Metropolis of Kiev, Galicia and all Rus' (1441–1596)

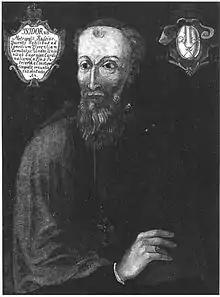
Isidore of Kiev

An Ecumenical council of the Church — the Council of Florence — took place from 1431 to 1449. Although he resisted at first, the Grand Prince of Moscow — Vasily II of Moscow — eventually permitted the Metropolitan of Kiev and all Rus' — Isidore of Kiev — to attend the council on condition that Isidore should return with "the rights of Divine law and the constitution of the holy Church" uninjured. The council healed the Great Schism by uniting the Roman Catholic and Eastern Orthodox churches. The union was proclaimed on 6 July 1439 in the document "Laetentur Caeli" which was composed by Pope Eugene IV and signed by the Holy Roman Emperor Sigismund and all but one of the bishops present. Some Greek bishops, perhaps feeling political pressure from the Byzantine Emperor, reluctantly accepted the decrees of the council. Other Eastern bishops, such as Isidore, did so with sincere conviction. Sylvester Syropoulos and other Greek writers charge Isidore with perjury because he accepted the union, despite his promise to Vasili II.